Blackhall Colliery railway station

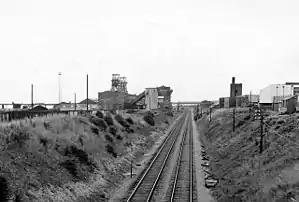
Site of Blackhall Colliery station in September 1970.

Blackhall Colliery railway station served the village of Blackhall Colliery in County Durham, North East England. It was located on the Durham Coast Line, north of and south of .